Hampstead Cricket Club

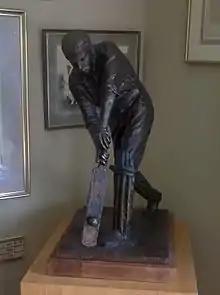
Statue commemorating Stoddard's score of 485, in the clubhouse at Hampstead.

In 1886, future England captain Andrew Stoddart scored a then record 485 in one day for Hampstead against Stoics. A statue of Stoddart commemorating this event was unveiled by former England captain Andrew Strauss as part of the club's 150th anniversary celebrations in 2015.